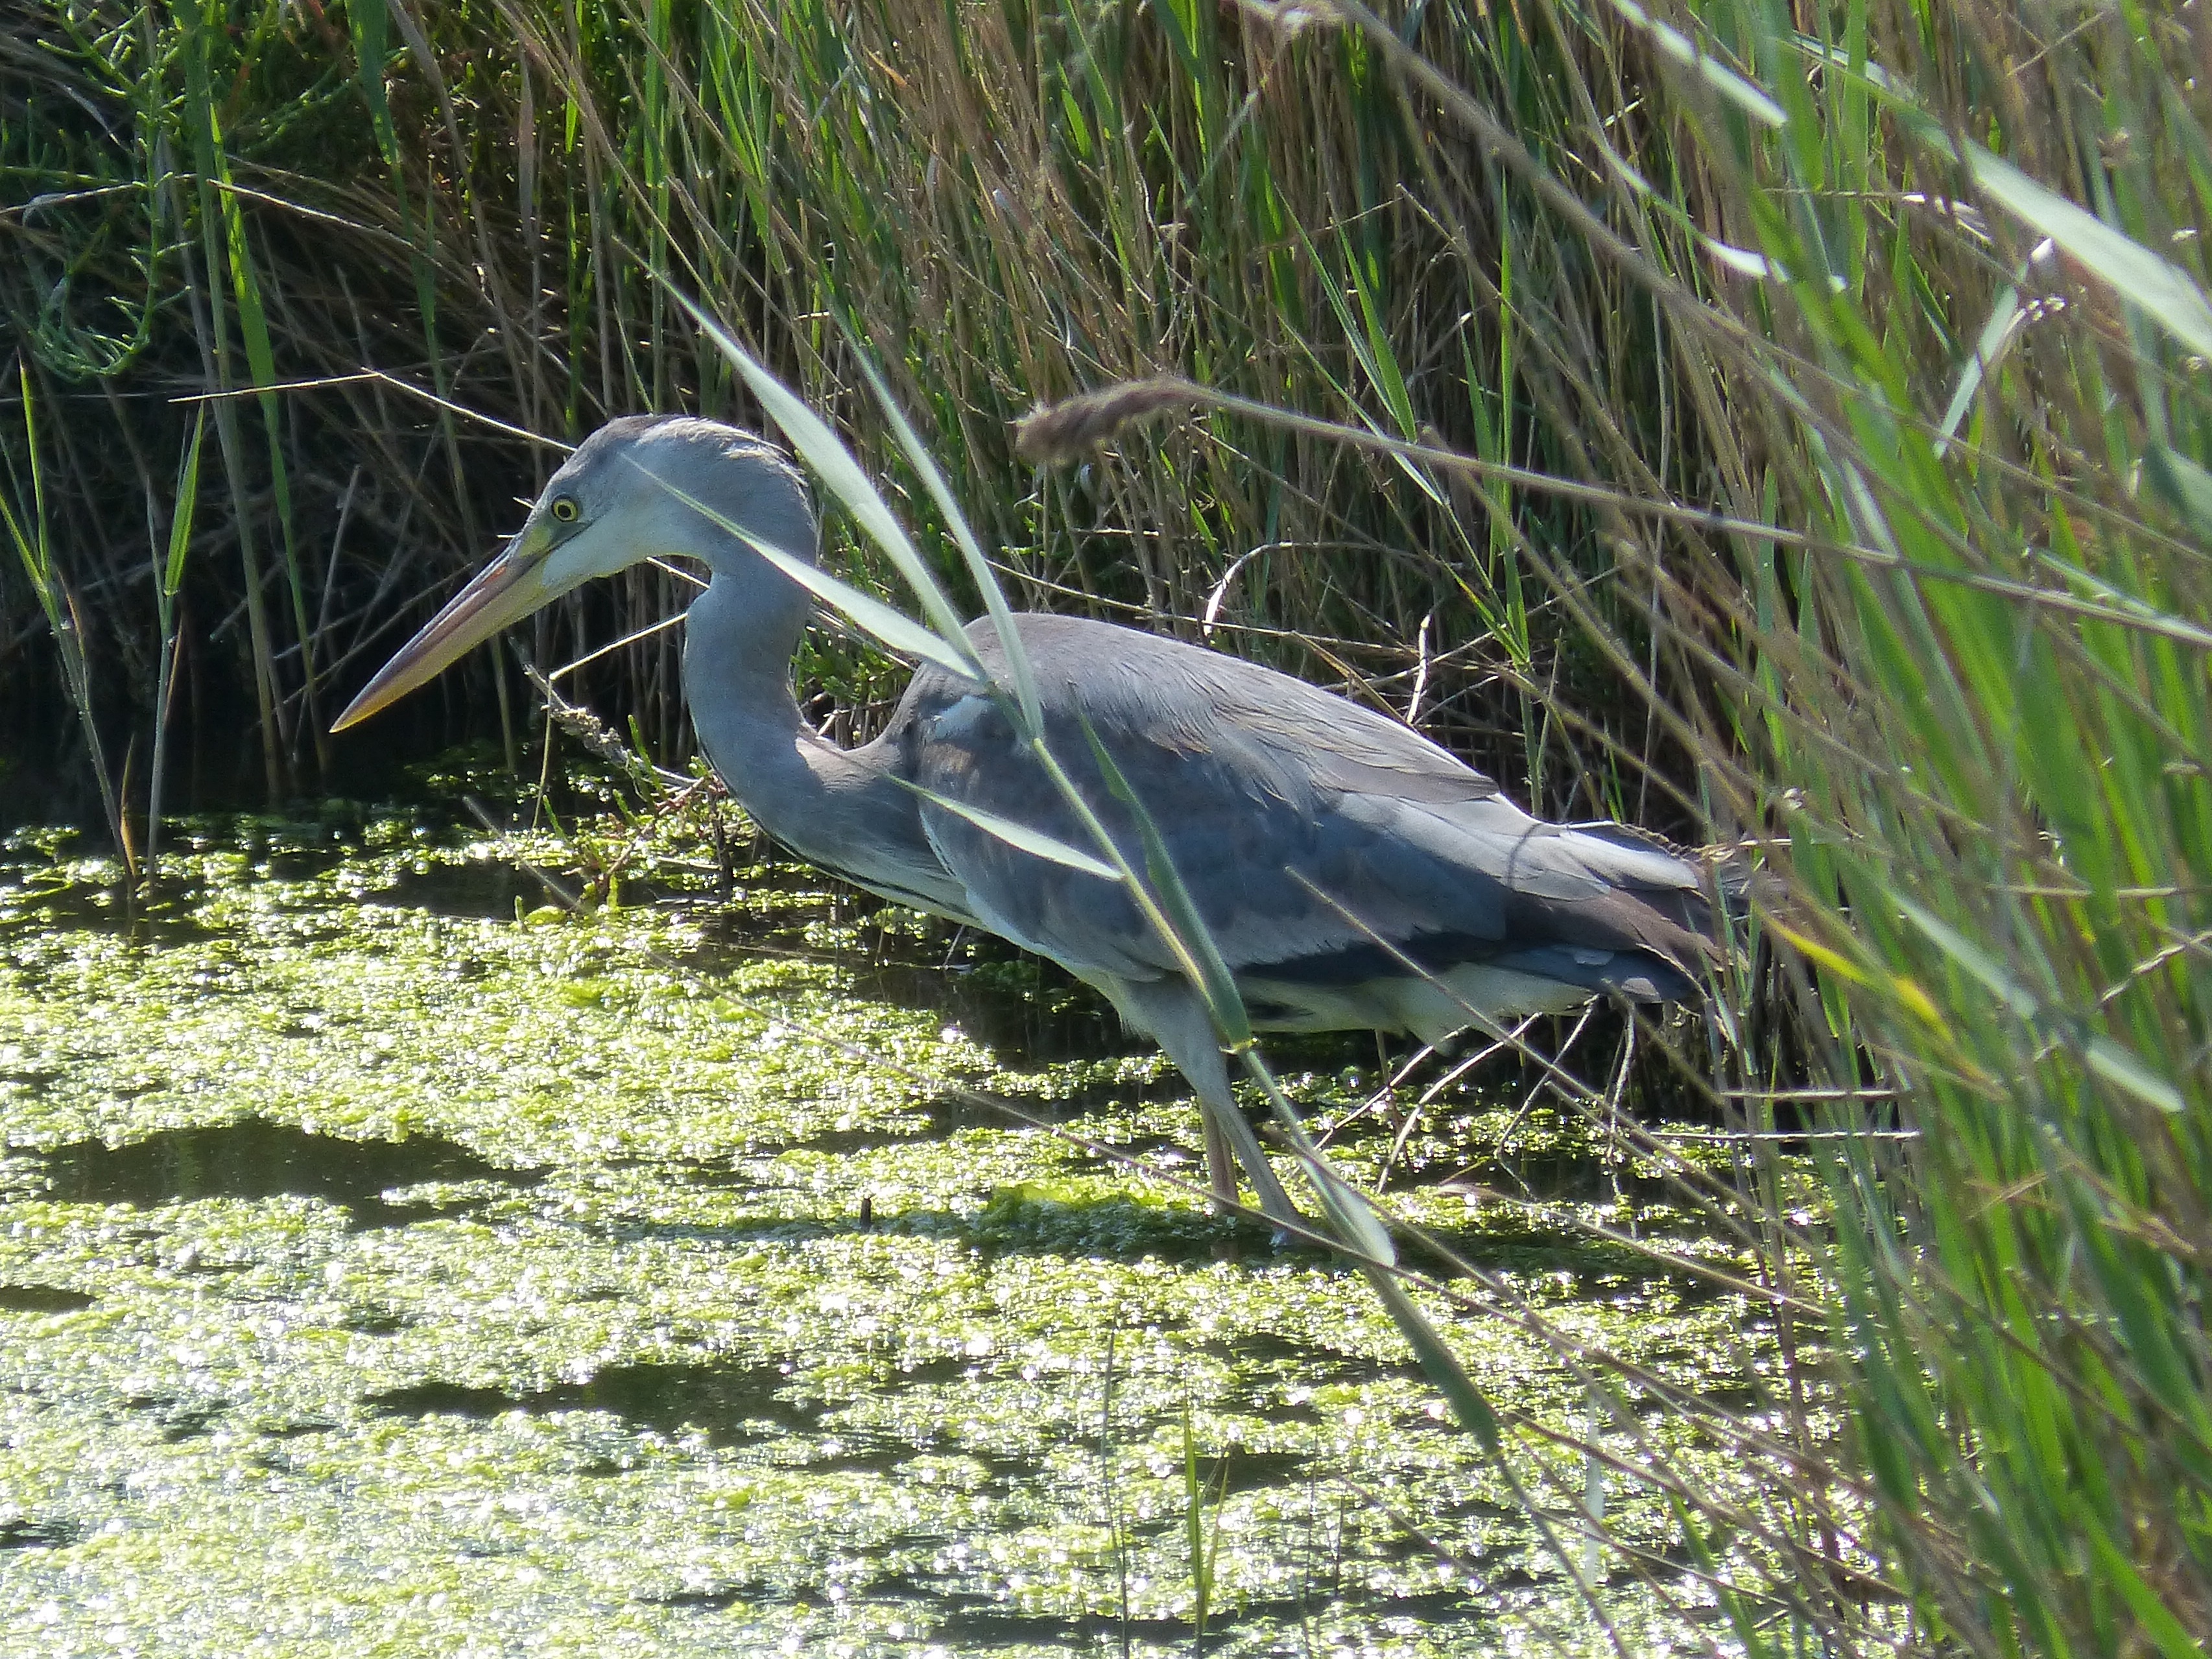
bird, wing, wildlife, fauna, duck, wetland, vertebrate, laguna, heron, water bird, ardea cinerea, parc natural de delta de l ebre, ebro delta, bernat pescaire